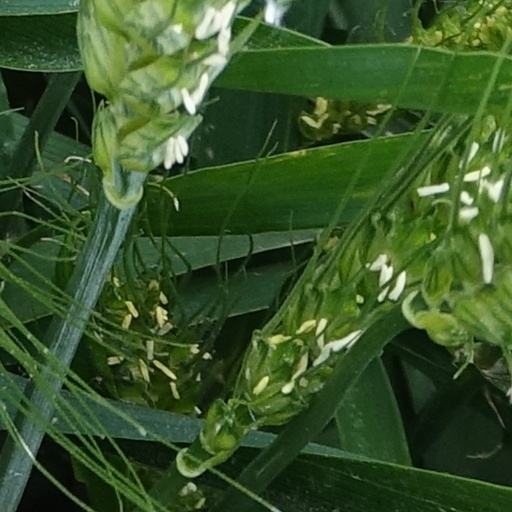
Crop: wheat